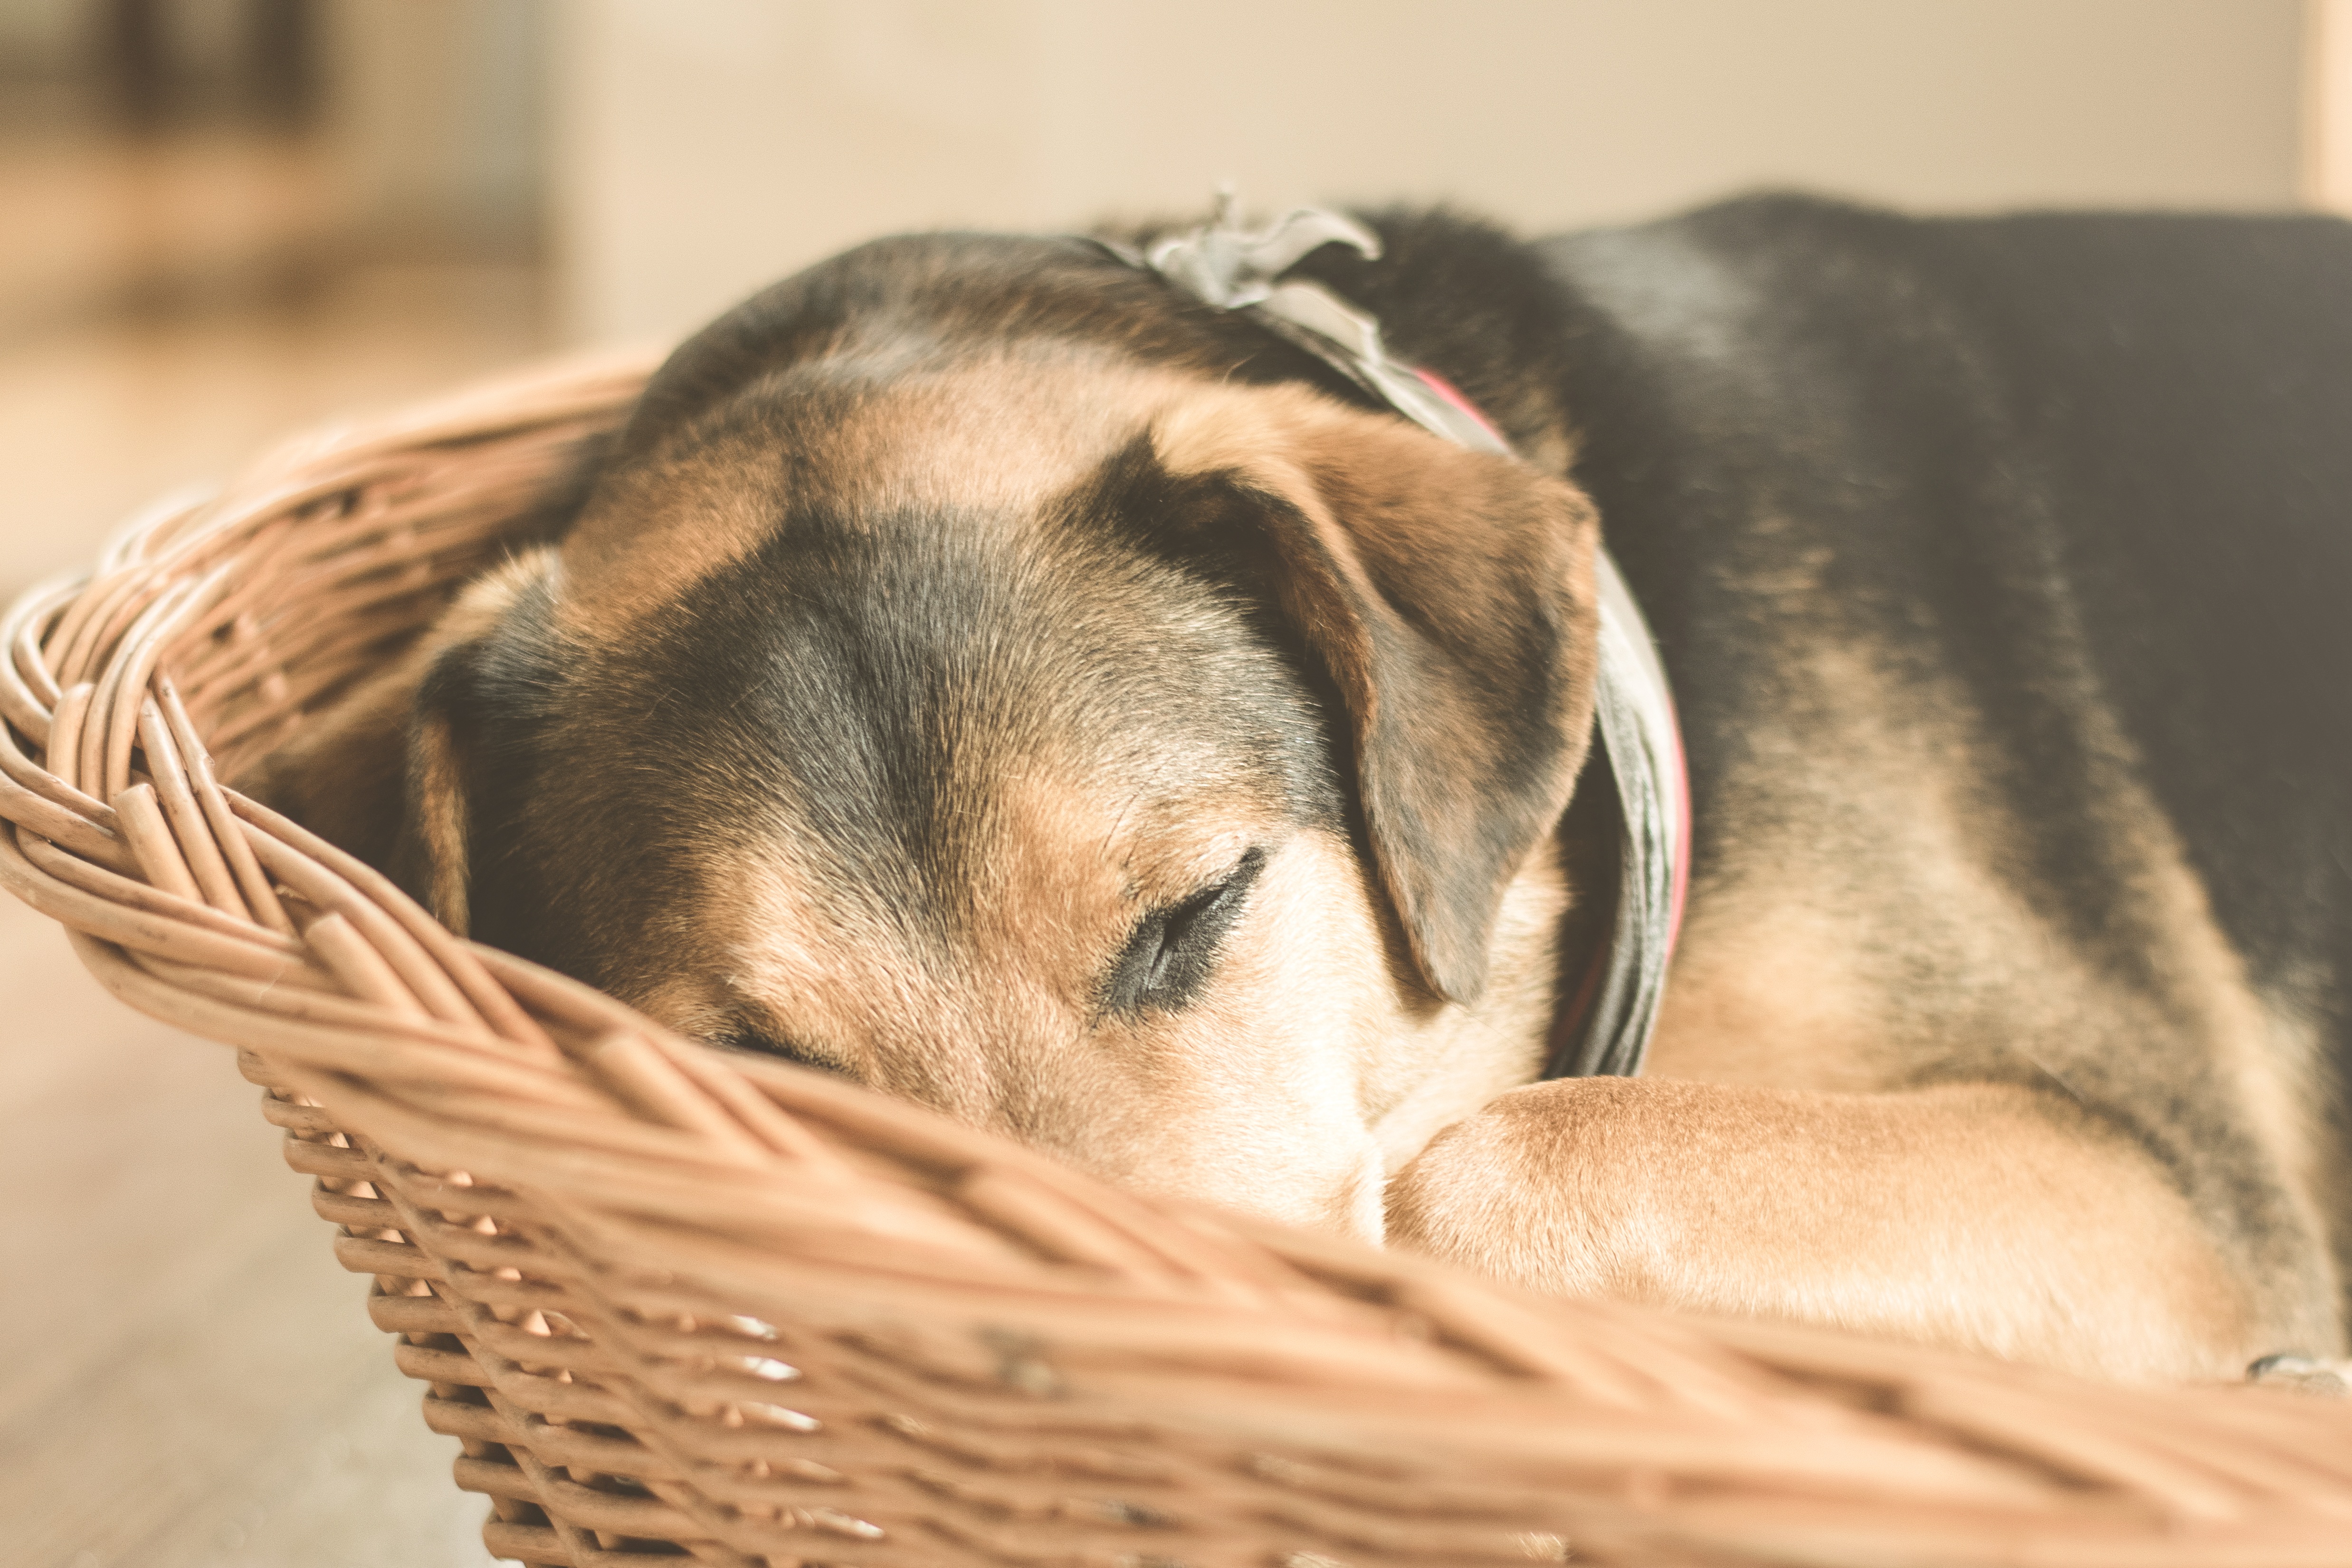
puppy, dog, animal, cute, pet, mammal, basket, close up, sleep, hybrid, vertebrate, tired, cuddly, domesticated, dormant, dog like mammal